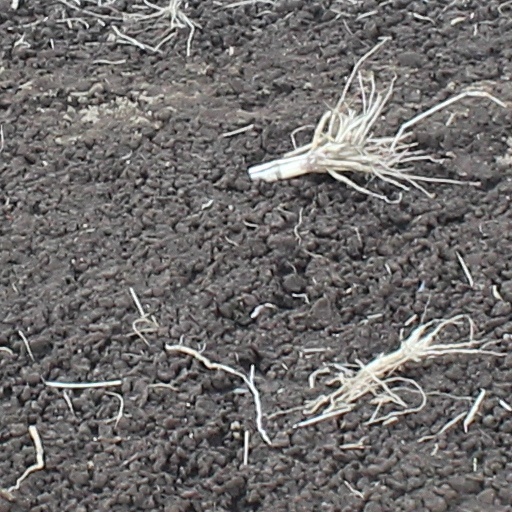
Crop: wheat